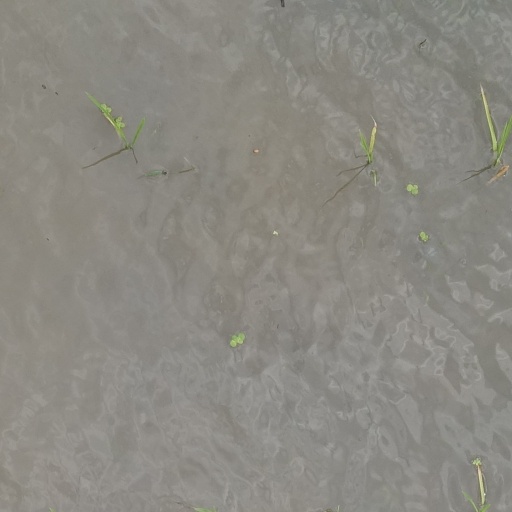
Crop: rice